History of Rajasthan

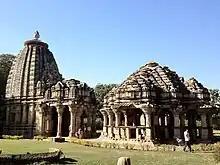
Ghateshwara Mahadeva temple at the Baroli Temple Complex. The temples were built between the 10th and 11th centuries by the Gurjara-Pratihara dynasty.

These foreign empires Satraps, Kushans and Hunas invade and ruled some regions of western and northeast Rajasthan.